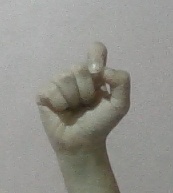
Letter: fa